Donna Reed

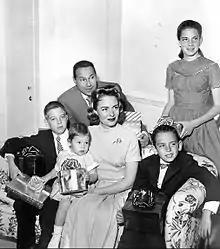
Reed, Tony Owen, and their four children in 1959. Standing is Penny Jane; seated from left are Tony Jr., Mary and Tim.

From 1943 to 1945, Reed was married to make-up artist William Tuttle. After they divorced in 1945 she married producer Tony Owen. They raised four children together: Penny Jane (born 1945), Anthony (born 1946), Timothy (born 1949), and Mary Anne (born 1957) (the two older children were adopted). After 26 years of marriage, Reed and Owen divorced in 1971.